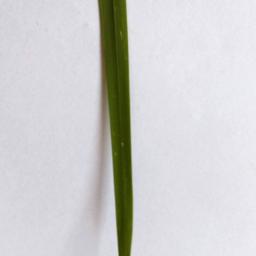
Label: Rice___Healthy